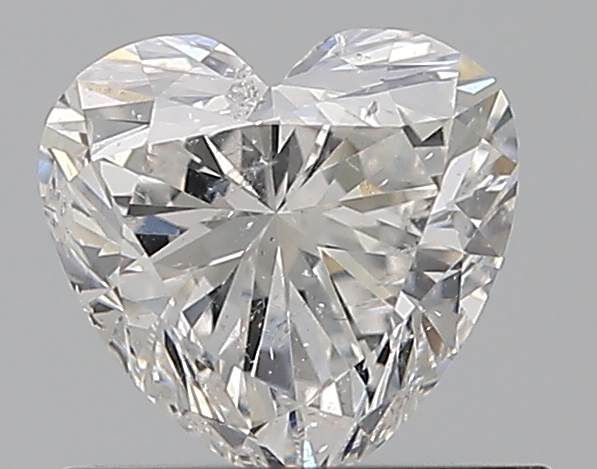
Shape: heart
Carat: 0.7
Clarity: SI2
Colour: F
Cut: GD
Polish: EX
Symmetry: GD
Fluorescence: N
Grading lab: GIA
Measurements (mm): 5.46 x 5.75 x 3.59